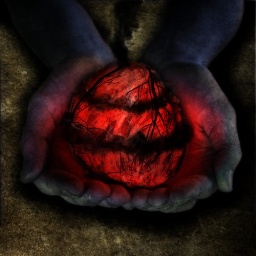
Yes, the heart is glowing, but the blood is black and there are black clouds/smoke running around it. So, yeah.